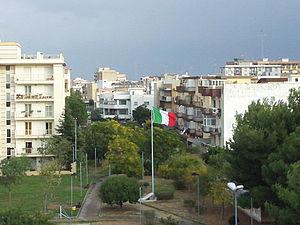
Triggiano est une ville italienne de la ville métropolitaine de Bari dans la région des Pouilles.